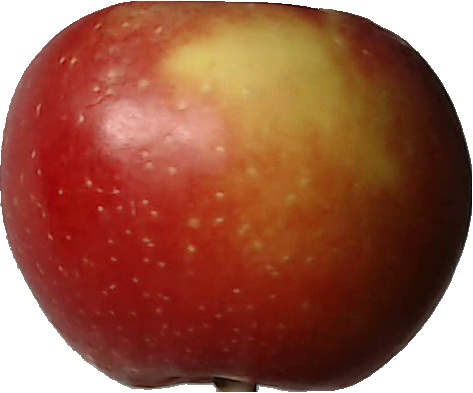
Label: apple_braeburn_1